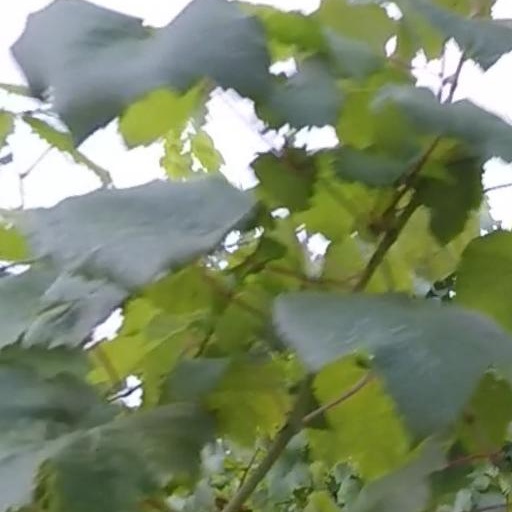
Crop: grape